Argument map

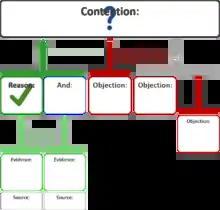
A schematic argument map showing a contention (or conclusion), supporting arguments and objections, and an inference objection

An argument map or argument diagram is a visual representation of the structure of an argument. An argument map typically includes all the key components of the argument, traditionally called the "conclusion" and the "premises", also called "contention" and "reasons". Argument maps can also show co-premises, objections, counterarguments, rebuttals, inferences, and lemmas. There are different styles of argument map but they are often functionally equivalent and represent an argument's individual claims and the relationships between them.